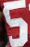
Number: 5